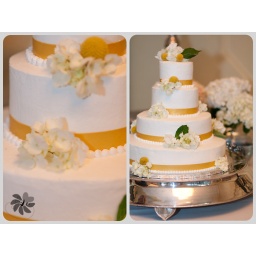
4 tier layered white vanilla cake filled with hazelnut buttercream covered in buttercream and decorated with edible gold ribbon and fresh flowers